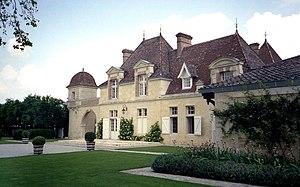
Cet article recense les monuments historiques de l'arrondissement de Lesparre-Médoc, dans le département de la Gironde, en France.
Louis-Michel Garros est un architecte français diplômé de l'École impériale des Beaux-Arts de Paris.
Le Château Rauzan-Ségla, est un domaine viticole situé à Margaux en Gironde.